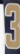
Number: 3